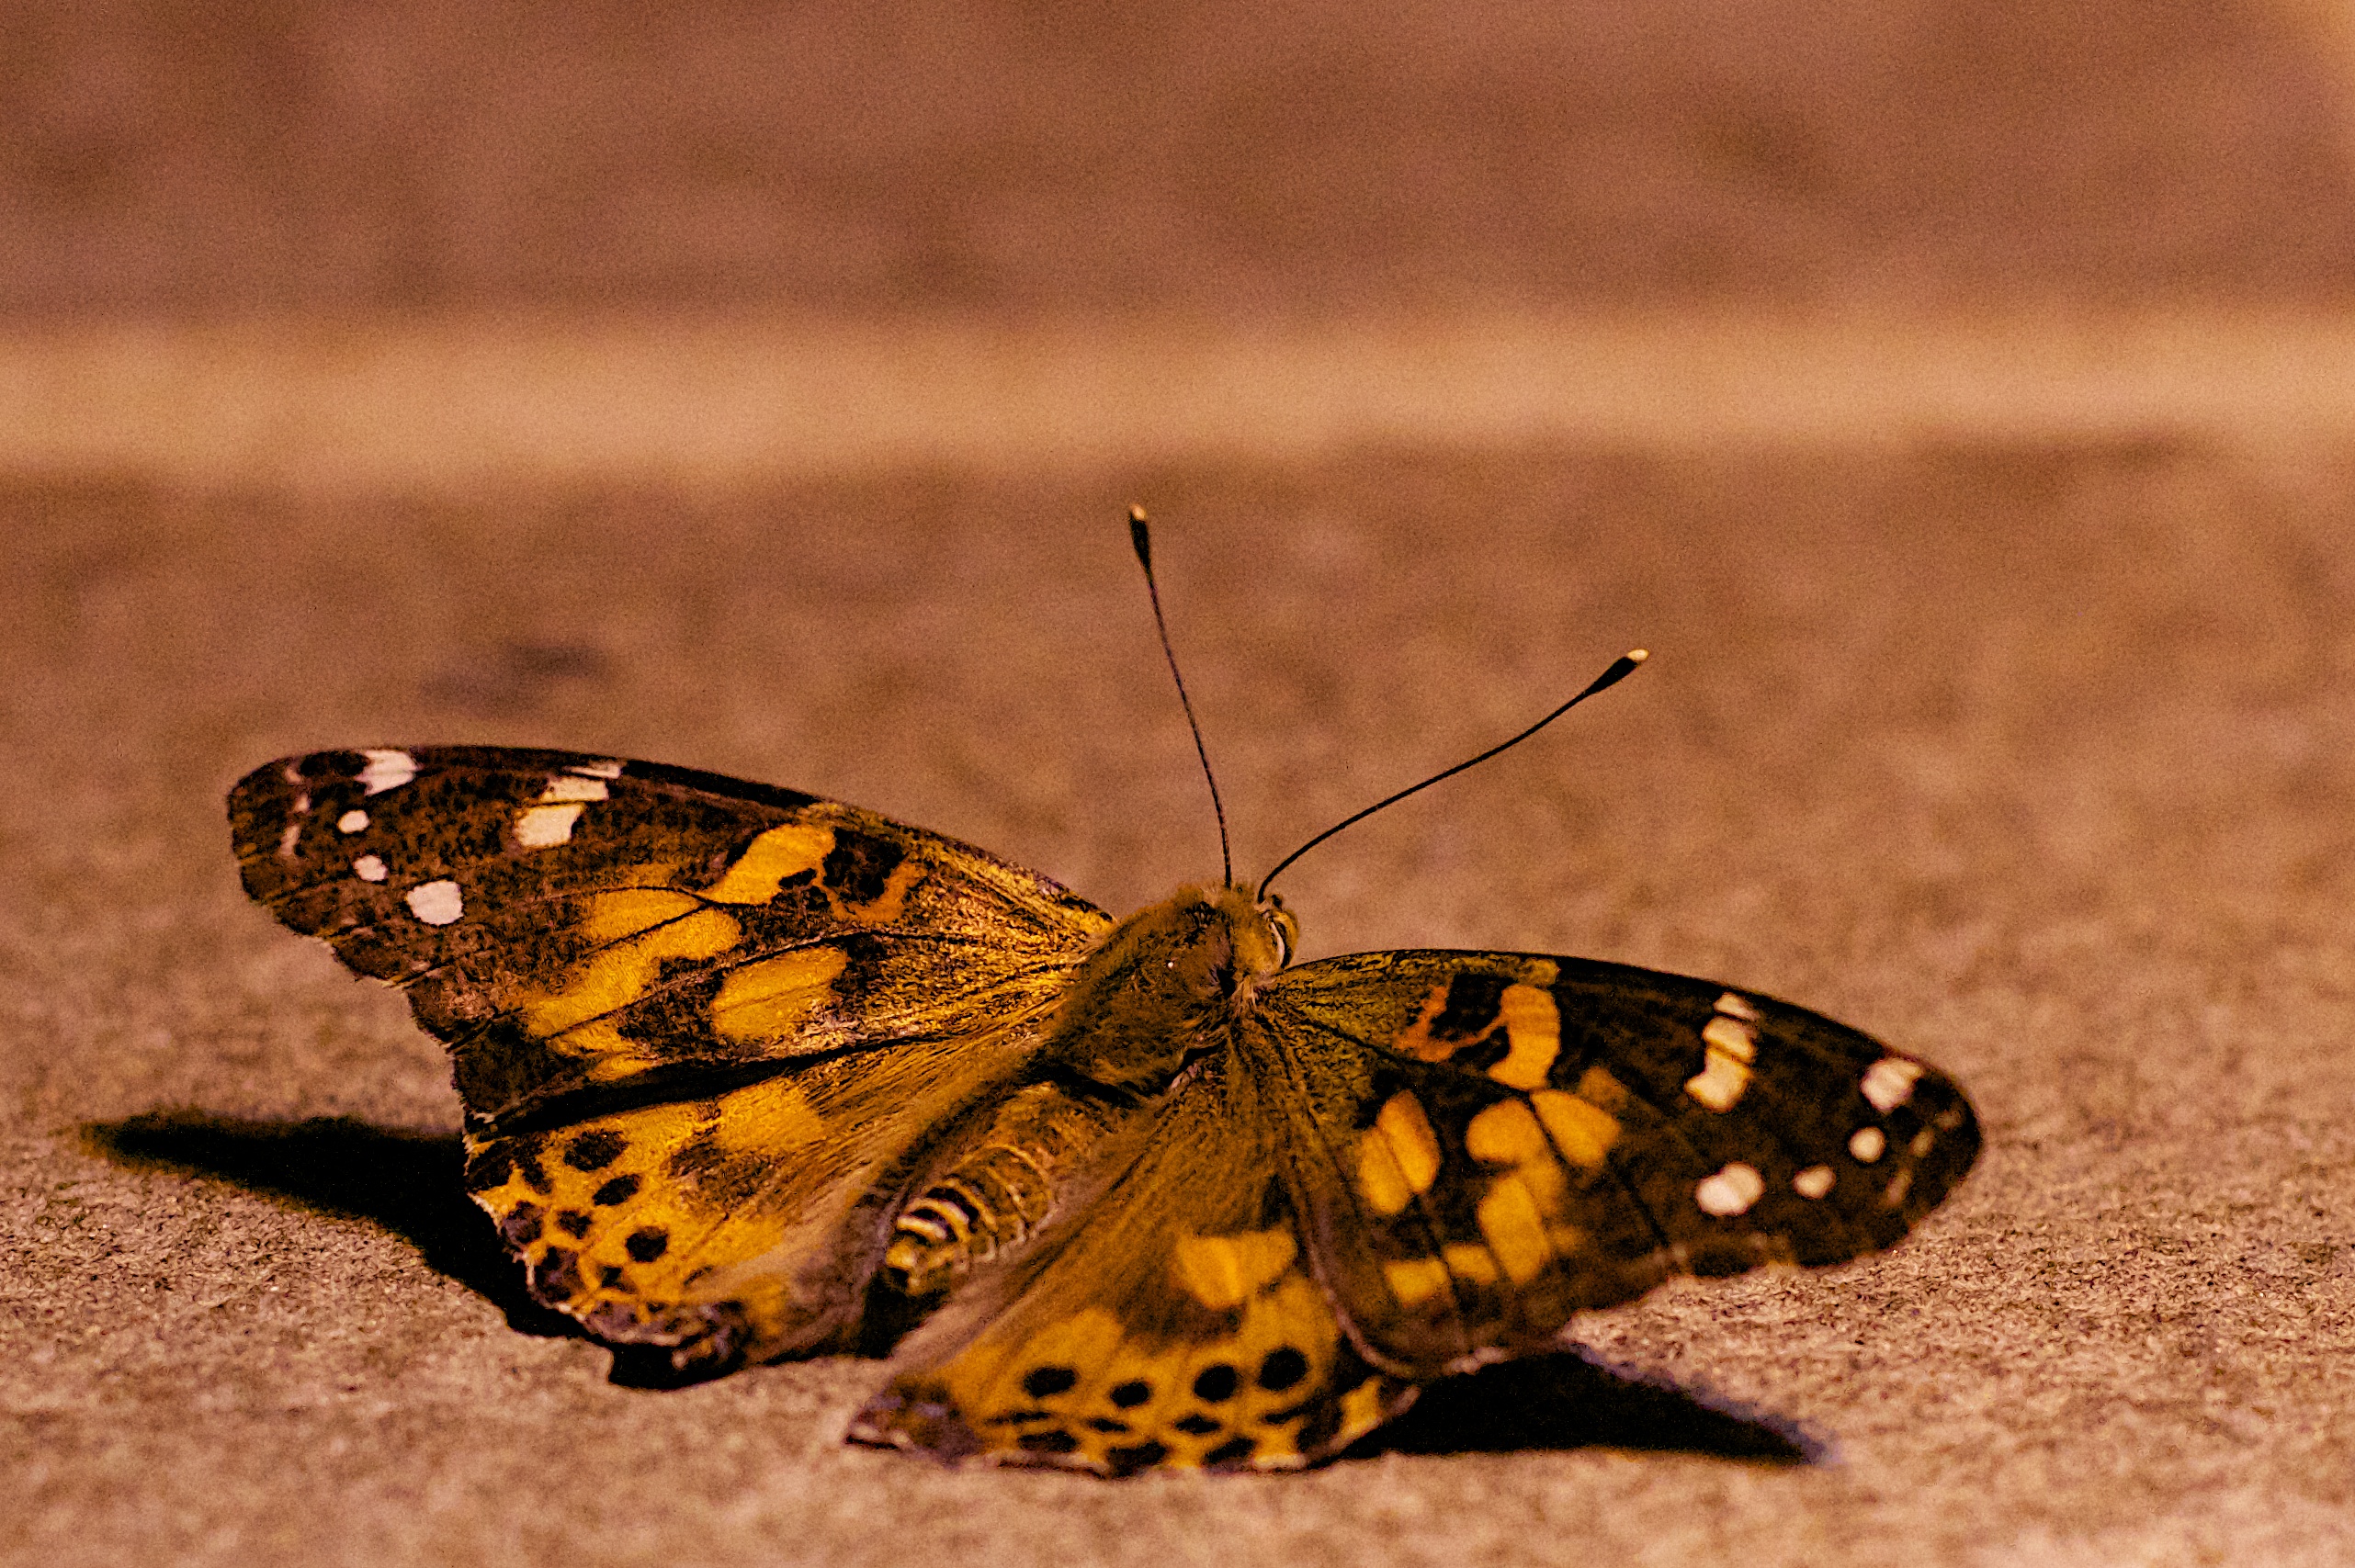
wing, insect, moth, butterfly, yellow, fauna, invertebrate, close up, monarch butterfly, macro photography, arthropod, pollinator, moths and butterflies, colias